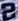
Number: 2